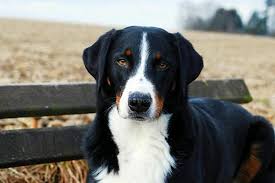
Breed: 234-n000091-Appenzeller